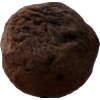
Label: peach